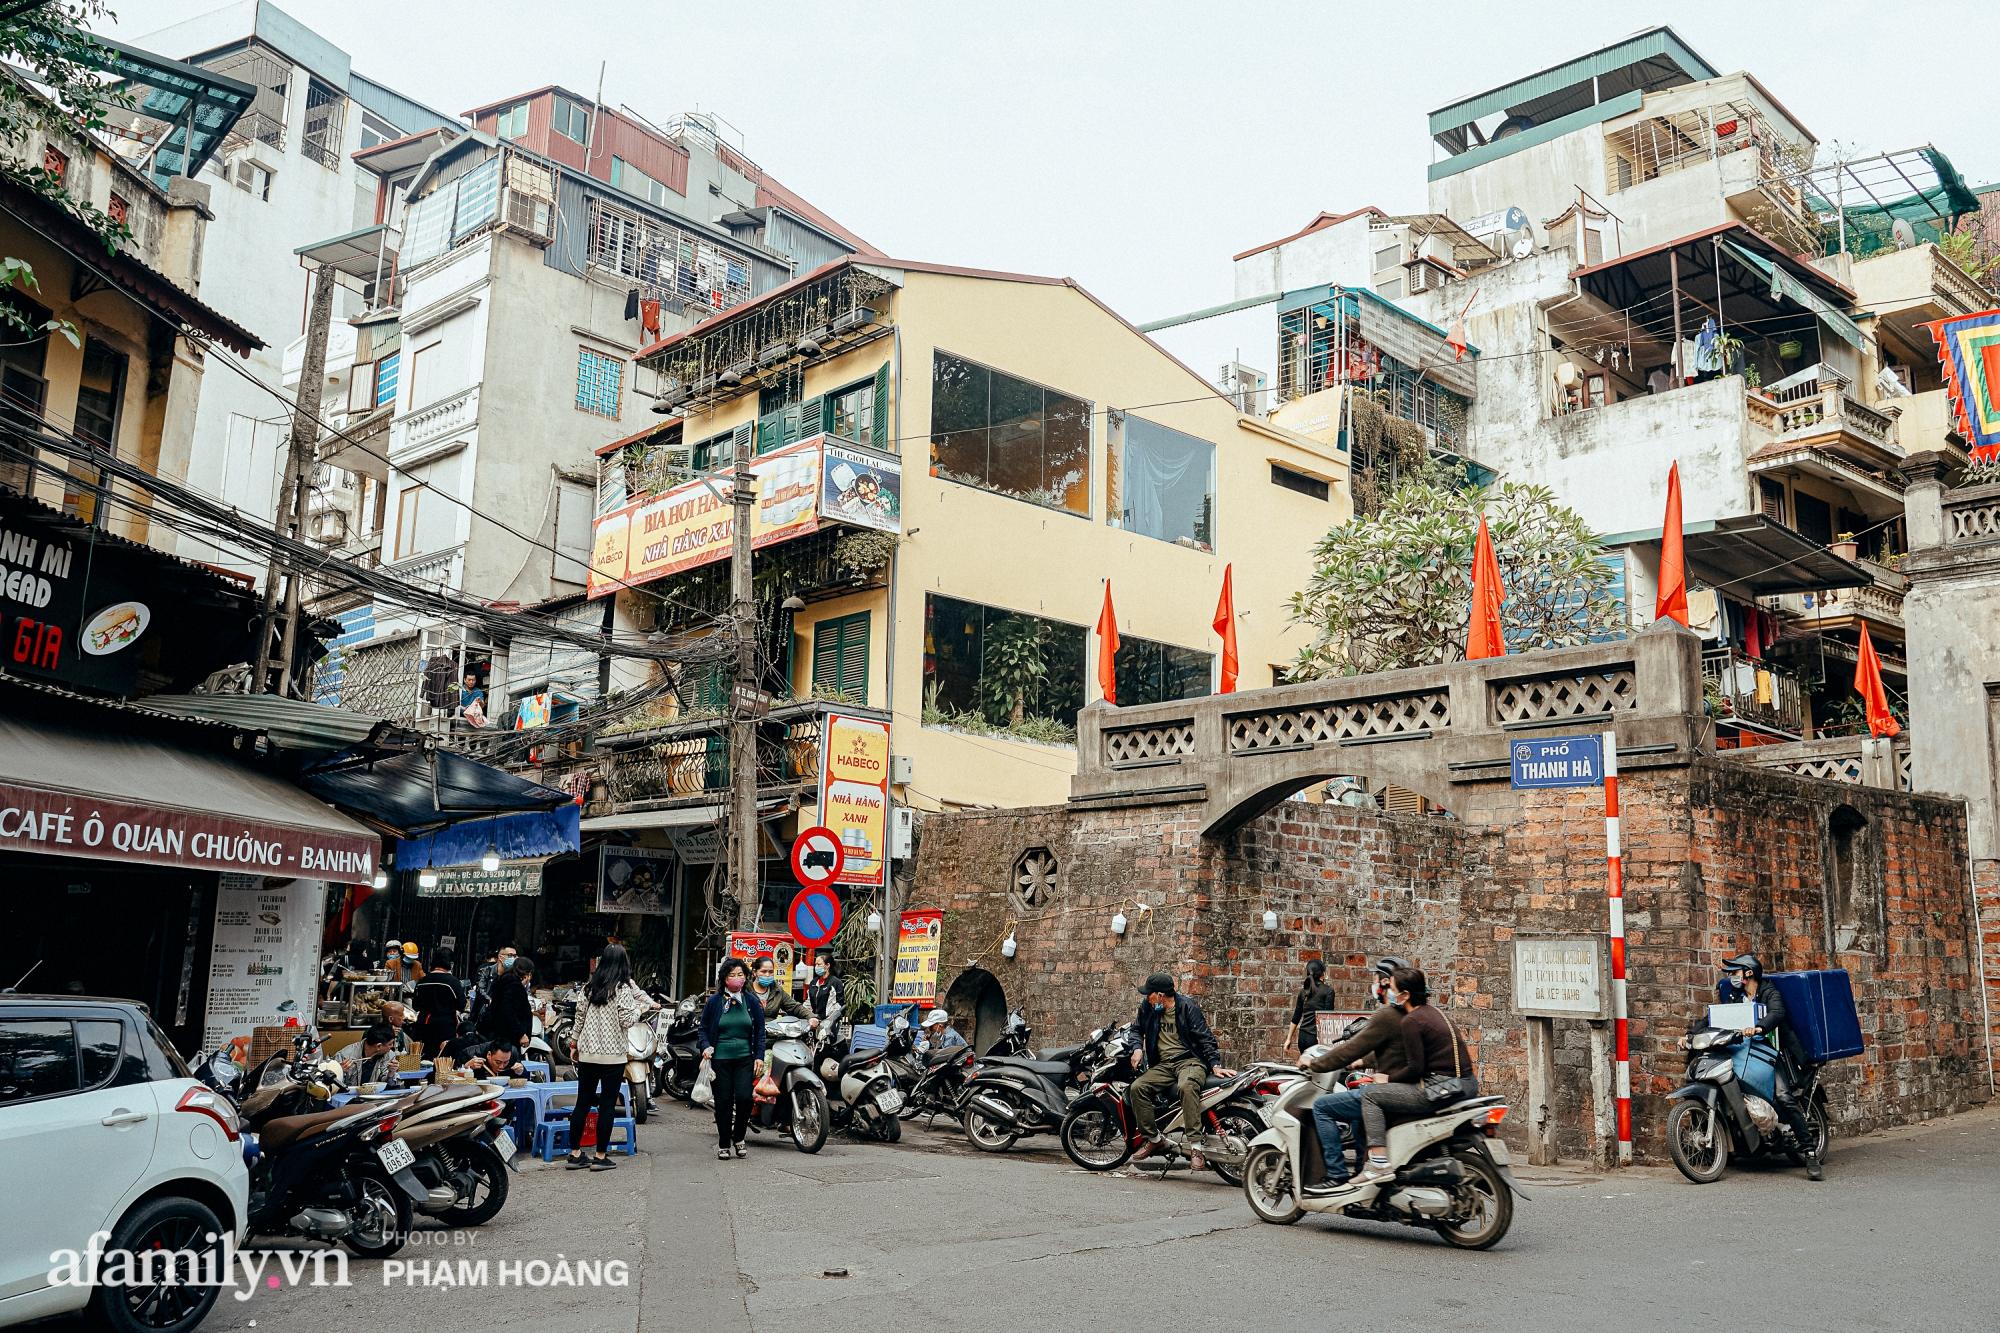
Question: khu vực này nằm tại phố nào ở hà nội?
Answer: phố thanh hà